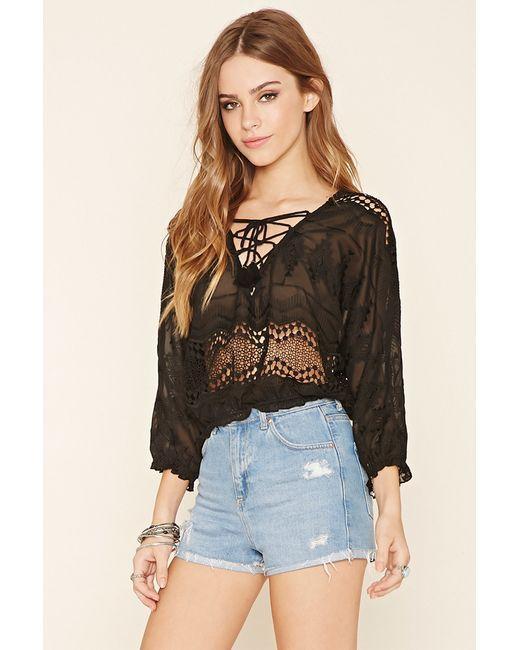
Schwarzes Top mit Netzdesign und Jeansshorts für Damen